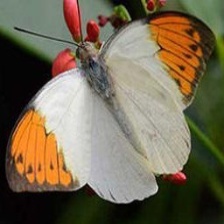
Species: ORANGE TIP
Butterfly family (ImageNet category): cabbage_butterfly